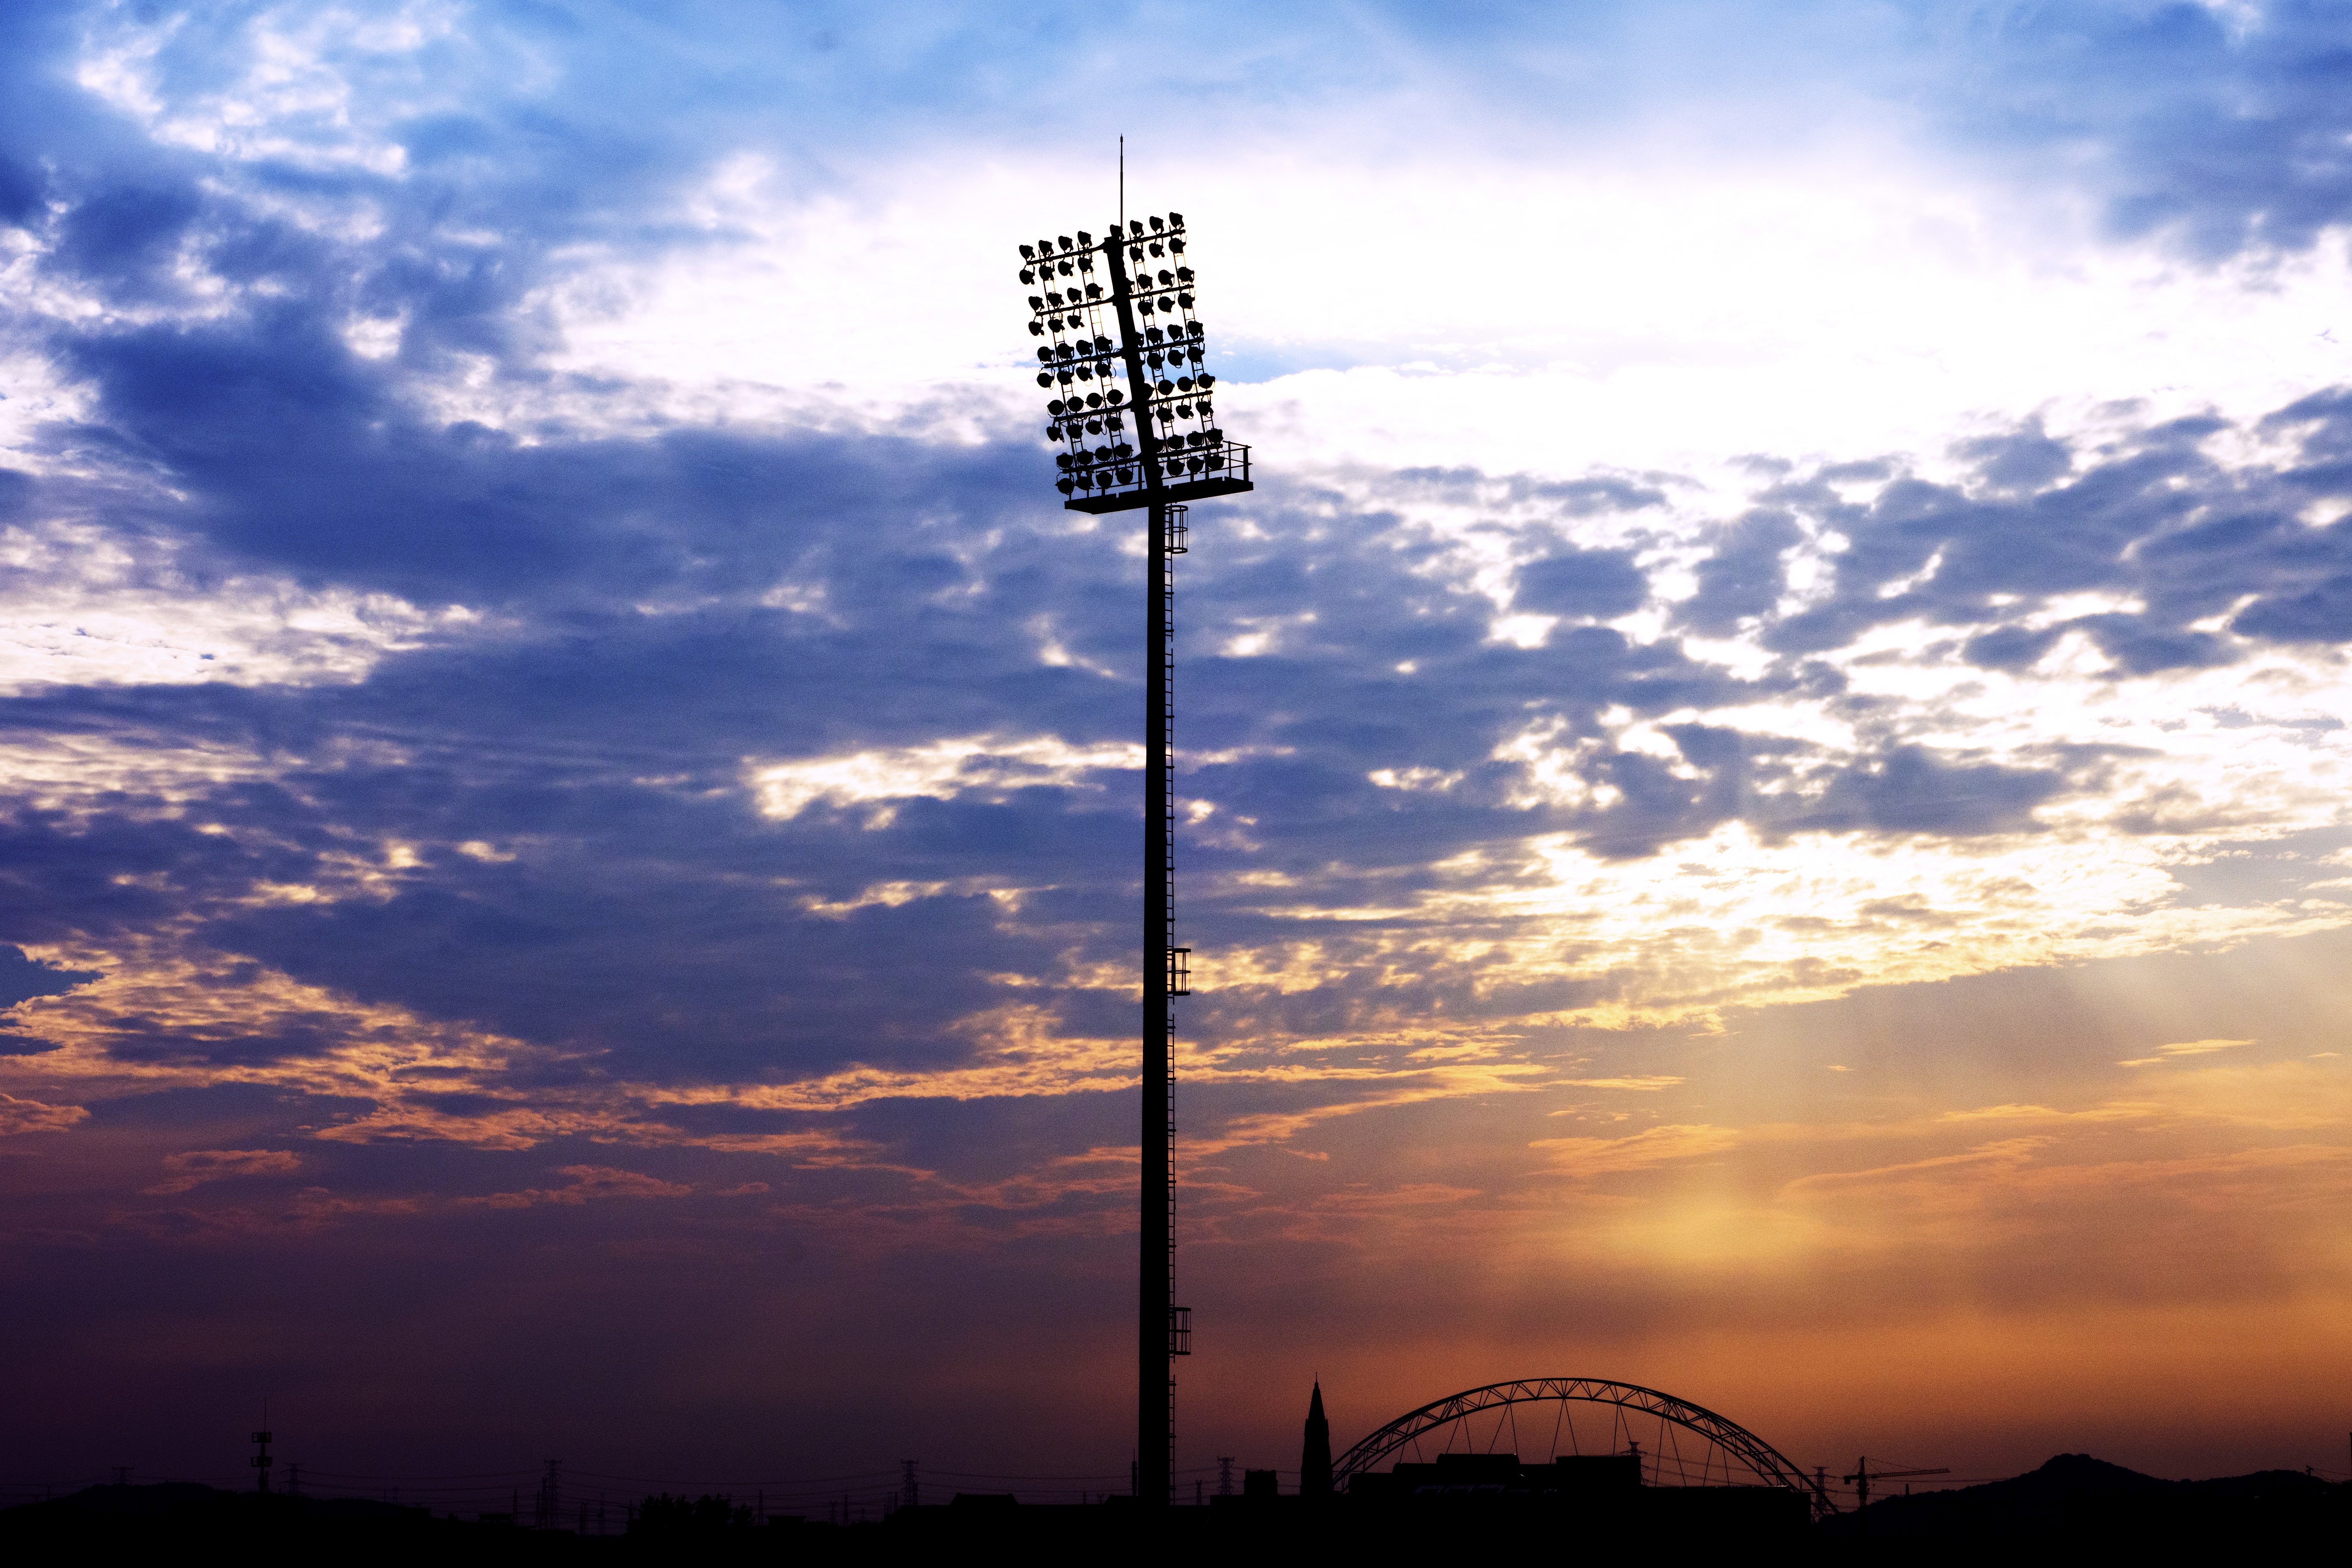
horizon, cloud, lighthouse, sky, sunrise, sunset, sunlight, morning, rain, dawn, atmosphere, profile, dusk, evening, tower, afterglow, the scenery, the sun's rays, meteorological phenomenon, stadium lights, holy light, projector light